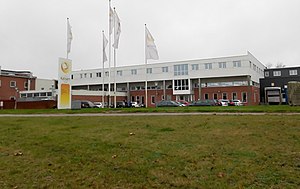
Nørre Snede / Historie / Kommunen
Kelsen Group
Kelsens hovedkvarter i Nørre Snede - th. en mindesten, bekostet af medarbejderne
Nørre Snede er en by i Midtjylland med 1.819 indbyggere, beliggende 7 km øst for Ejstrupholm, 21 km nordøst for Give, 30 km syd for Silkeborg og 32 km vest for Horsens. Byen hører til Ikast-Brande Kommune og ligger i Region Midtjylland.